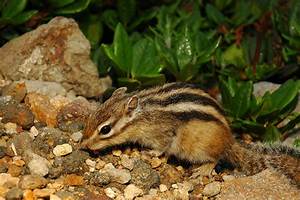
Label: squirrel